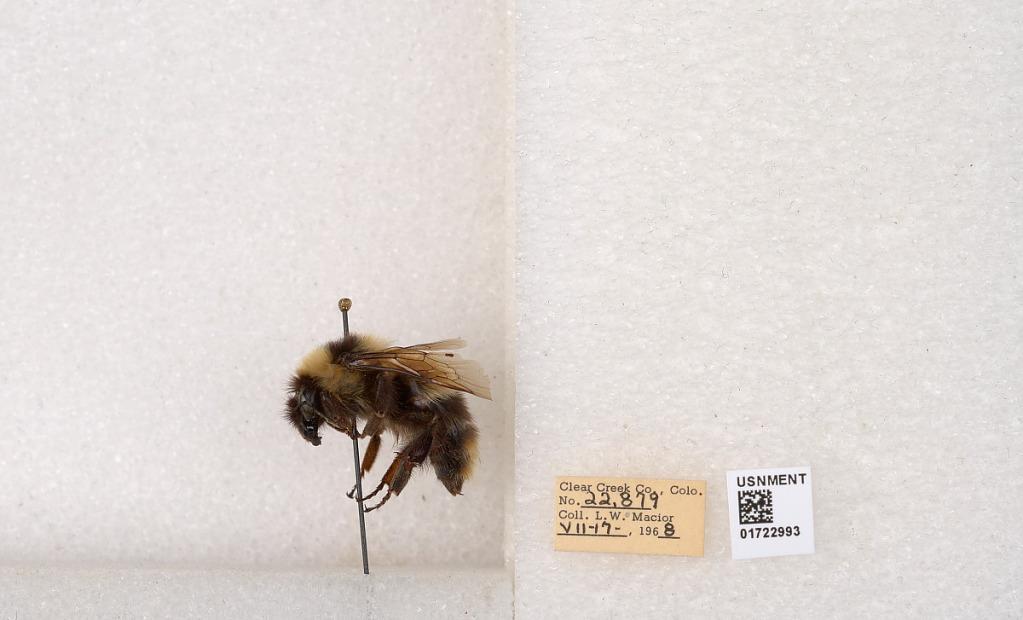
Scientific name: Bombus kirbyellus
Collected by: L. Macior
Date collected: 1968-7-17
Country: United States
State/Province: Colorado
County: Clear Creek
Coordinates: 39.6891, -105.644